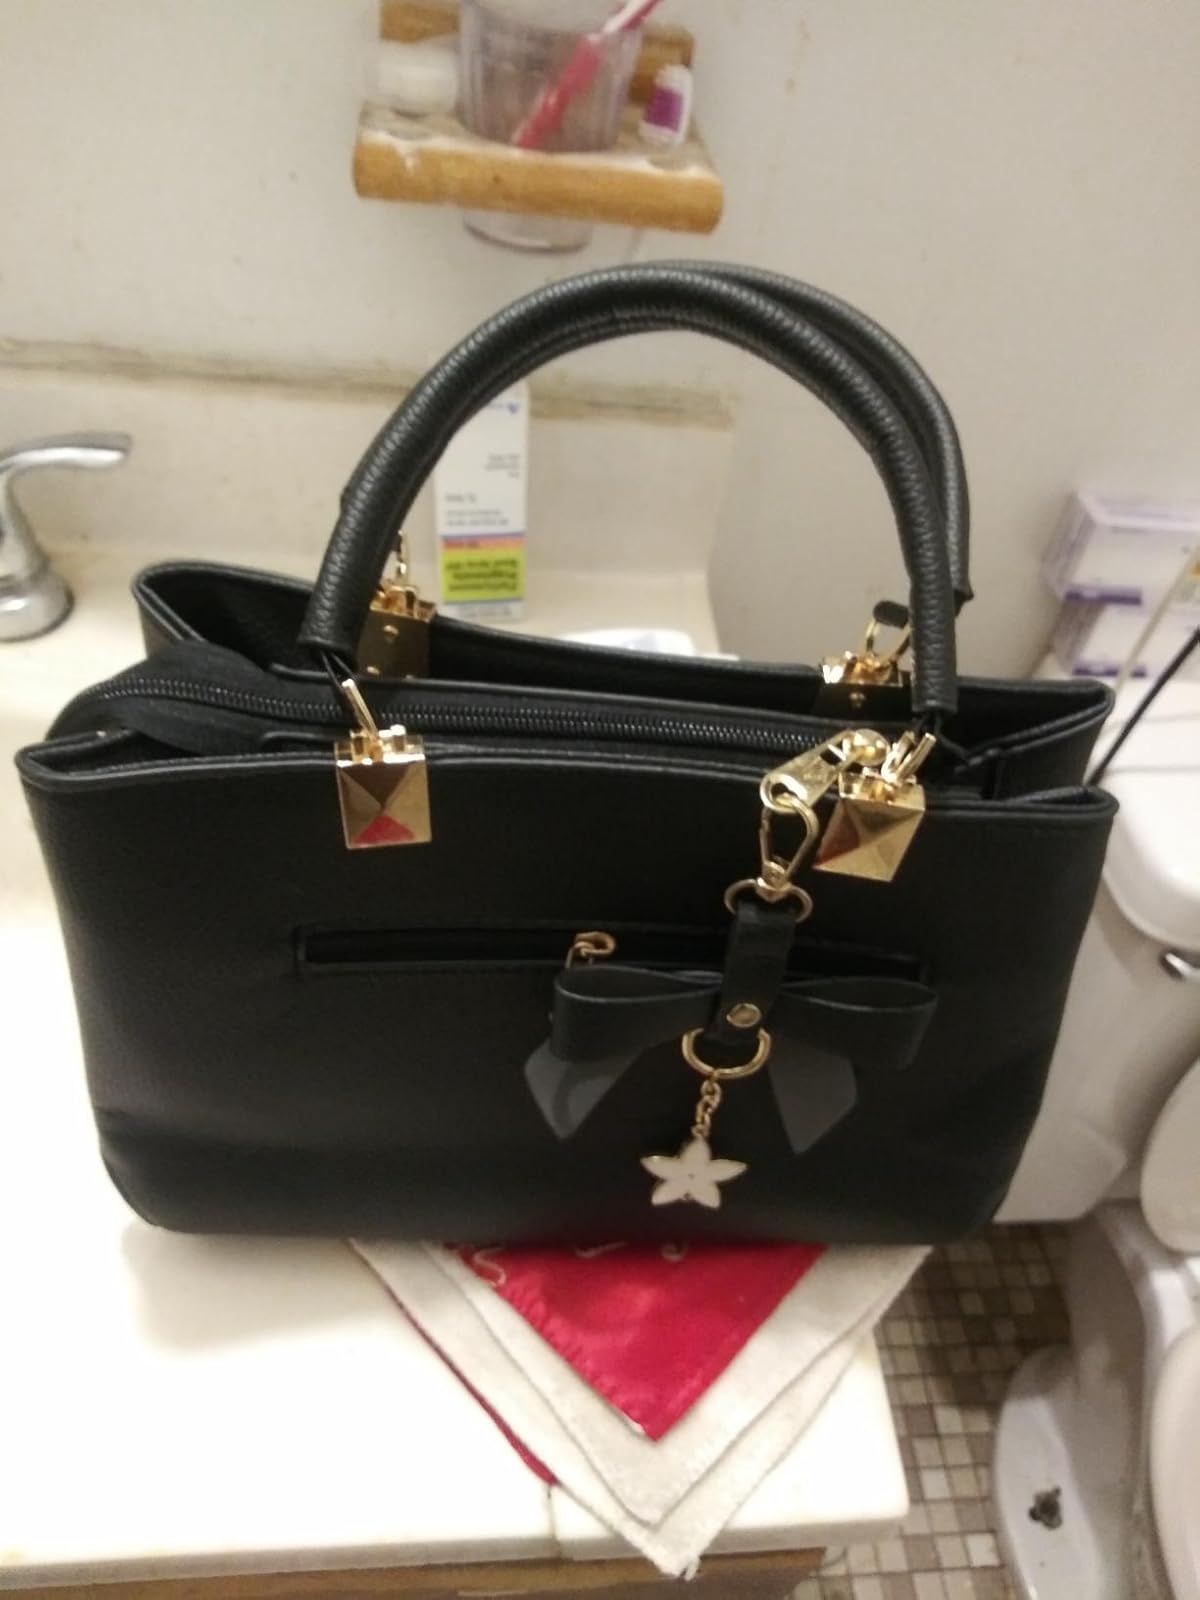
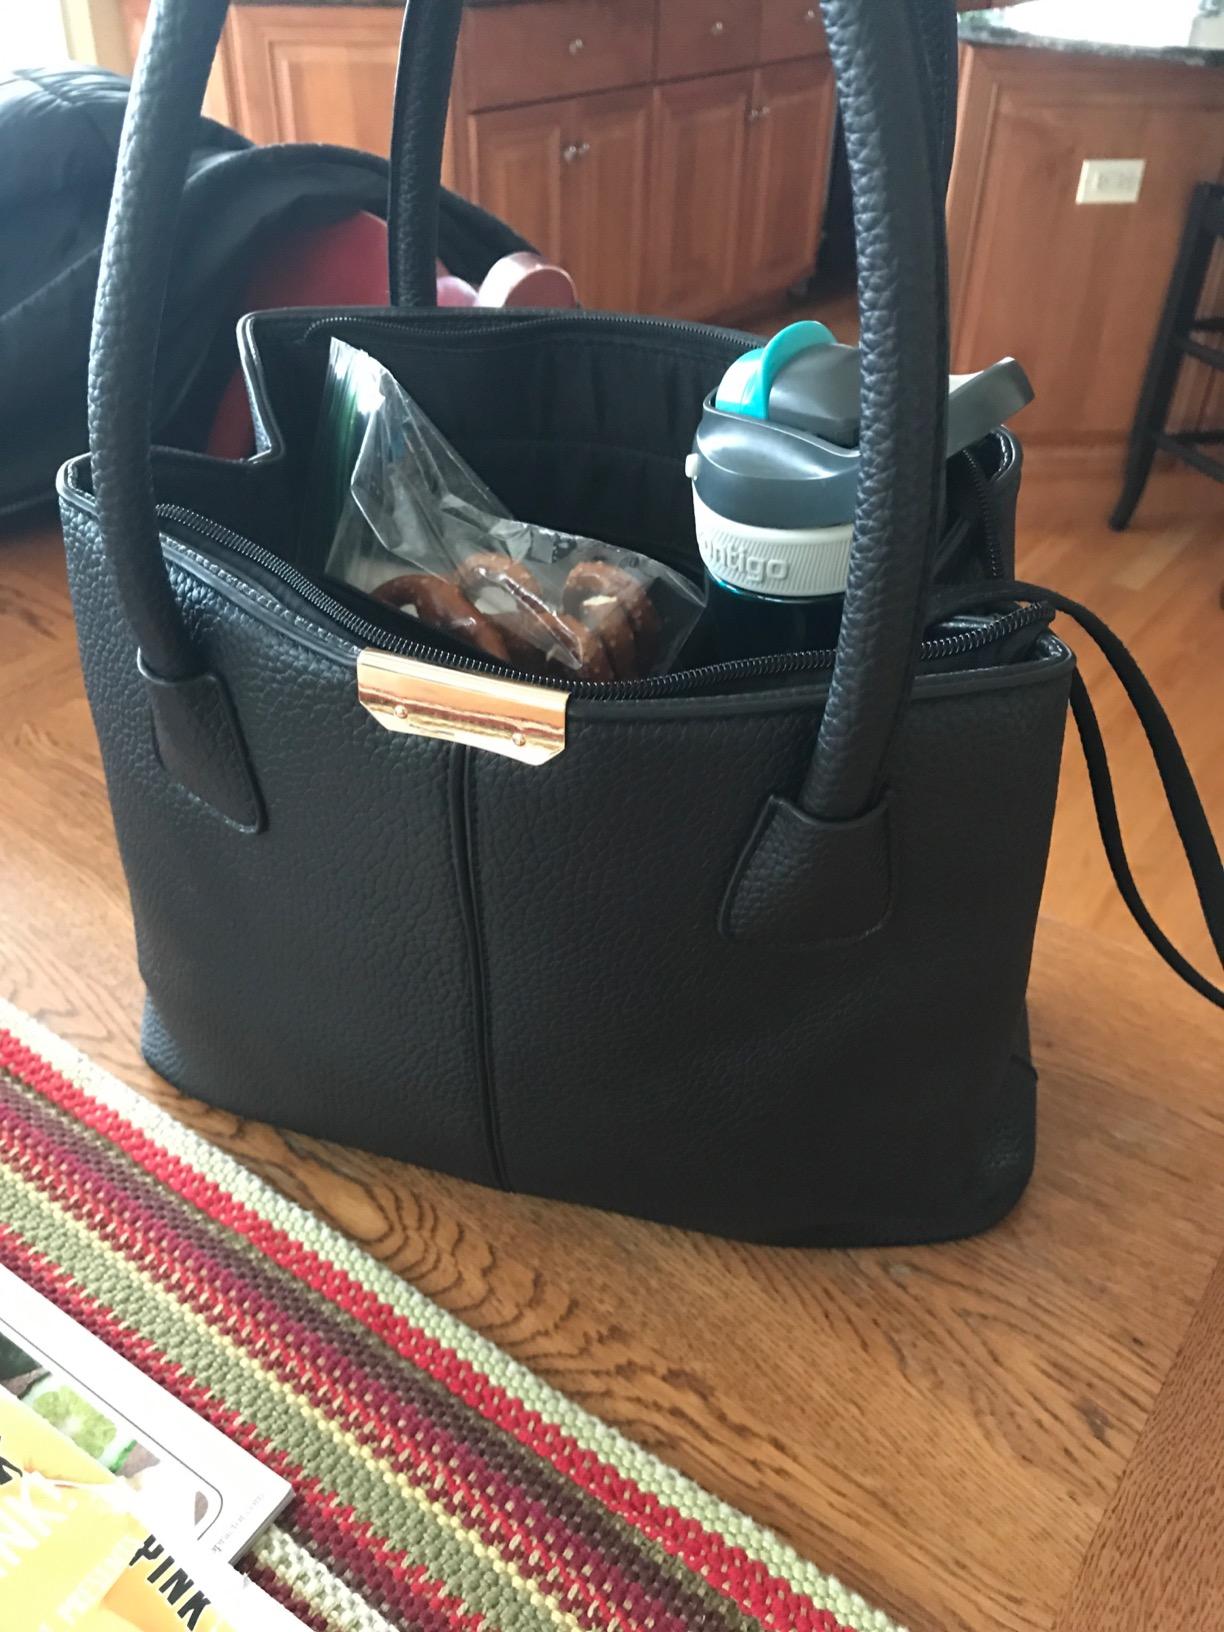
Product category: accessories_handbag
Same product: no